Fingerprint

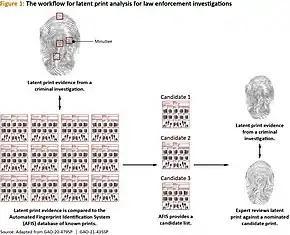
Latent fingerprint analysis process

Most American law enforcement agencies use Wavelet Scalar Quantization (WSQ), a wavelet-based system for efficient storage of compressed fingerprint images at 500 pixels per inch (ppi). WSQ was developed by the FBI, the Los Alamos National Lab, and the National Institute of Standards and Technology (NIST). For fingerprints recorded at 1000 ppi spatial resolution, law enforcement (including the FBI) uses JPEG 2000 instead of WSQ.